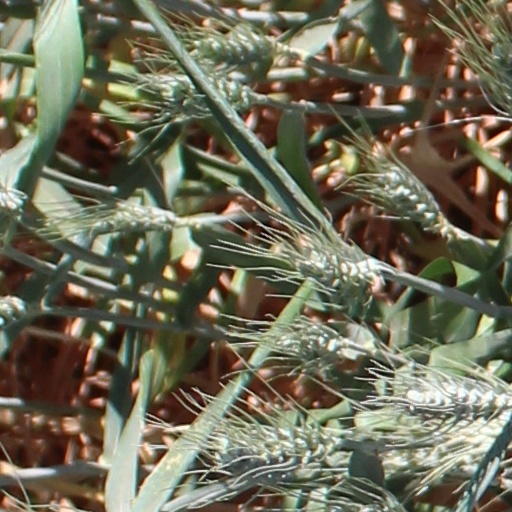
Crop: wheat